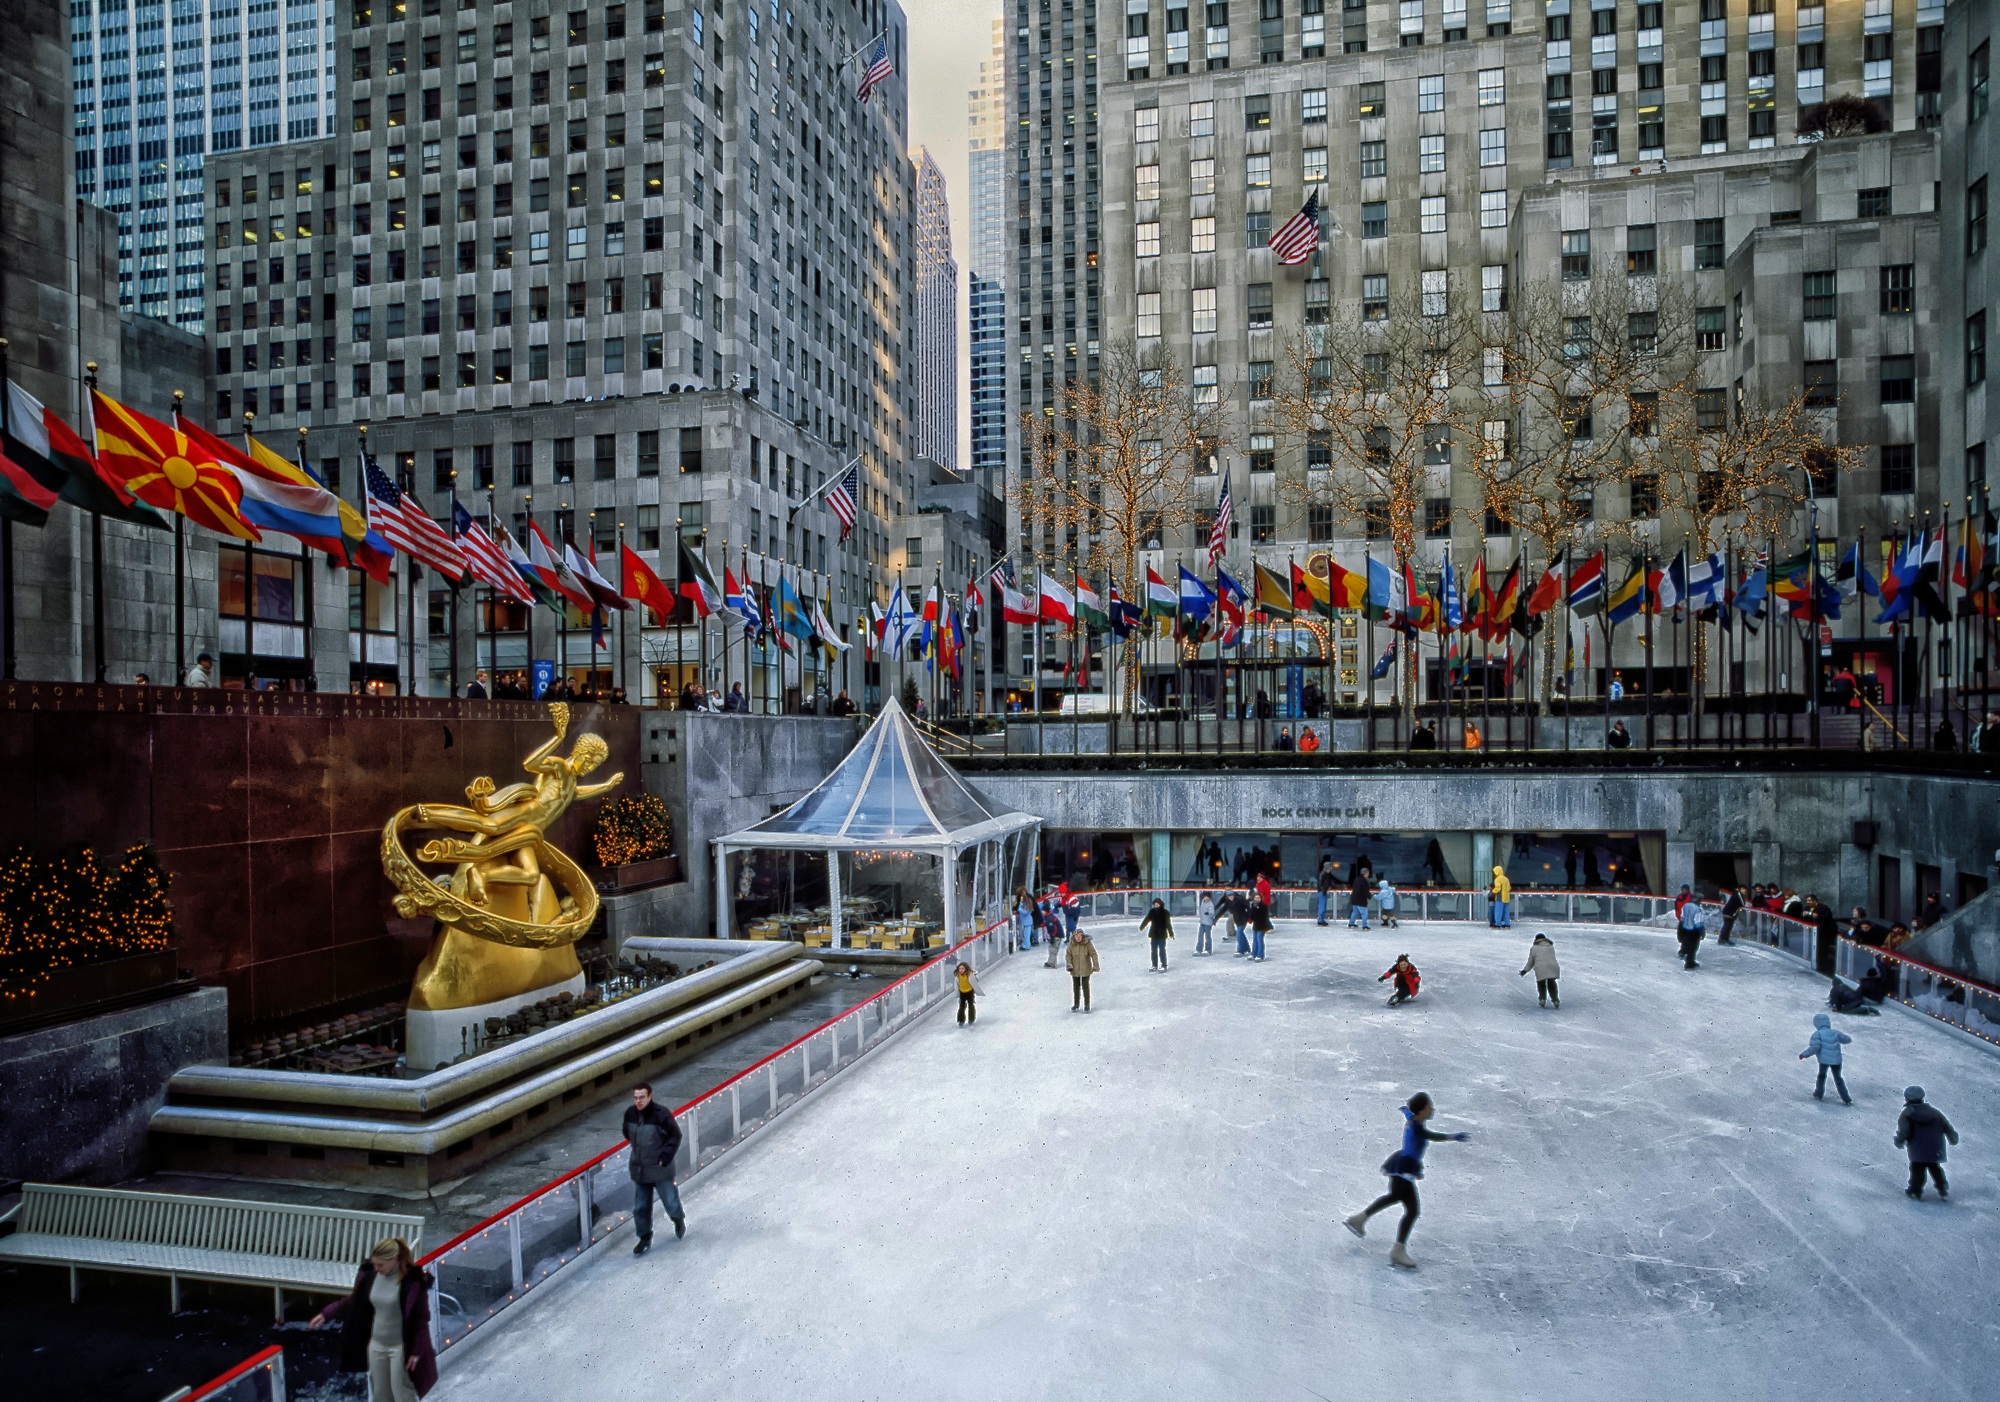
snow, winter, architecture, people, city, urban, manhattan, new york city, downtown, ice, weather, landmark, hdr, arena, buildings, skating, flags, skaters, cities, urban area, ice rink, rockefeller plaza, skating rink